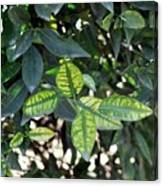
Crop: unknown
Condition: citrus_citrus_greening_disease